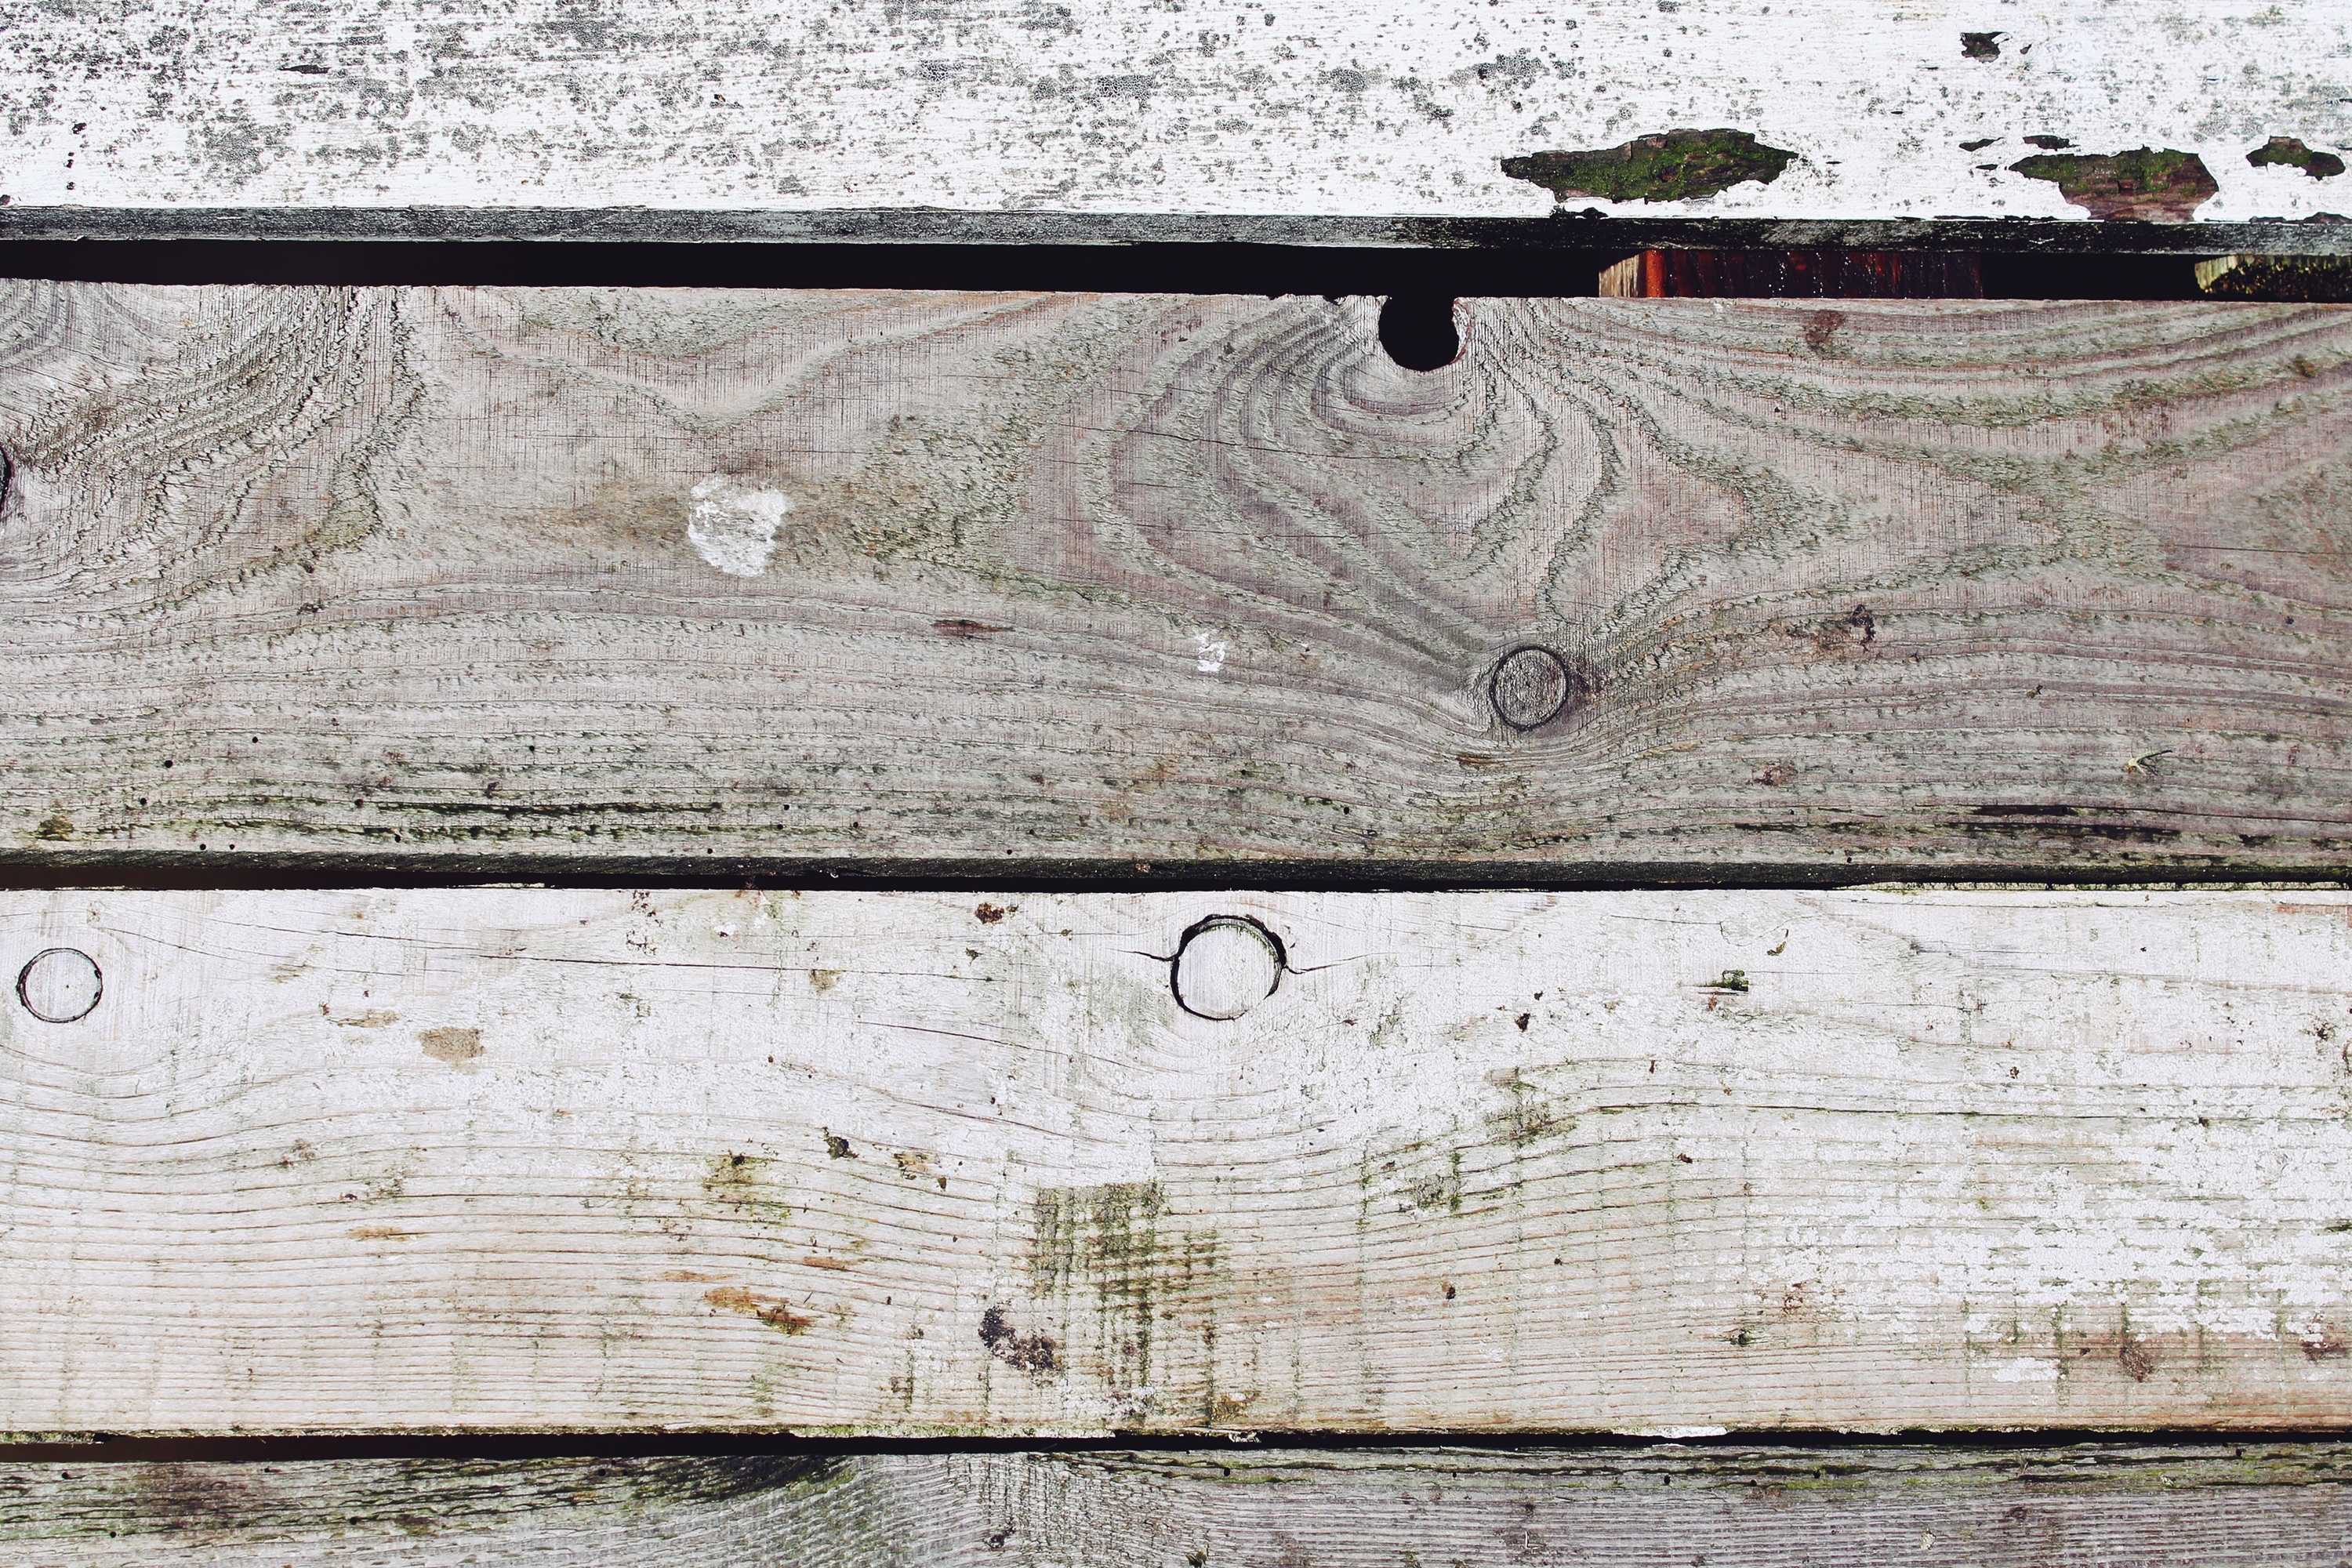
nature, structure, boardwalk, wood, vintage, grain, texture, old, wall, rustic, web, broken, close, weathered, wooden structure, background, boards, iron, carving, away, wooden bridge, wooden boards, battens, shabby chic, wooden slats